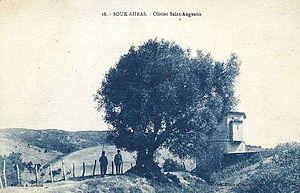
Souk Ahras, « la protégée des lions », anciennement Thagaste ou Tagilt, est une commune de la wilaya de Souk Ahras en Algérie, située à 75 kilomètres au sud-est de Guelma et à 100 kilomètres au sud-est d'Annaba.